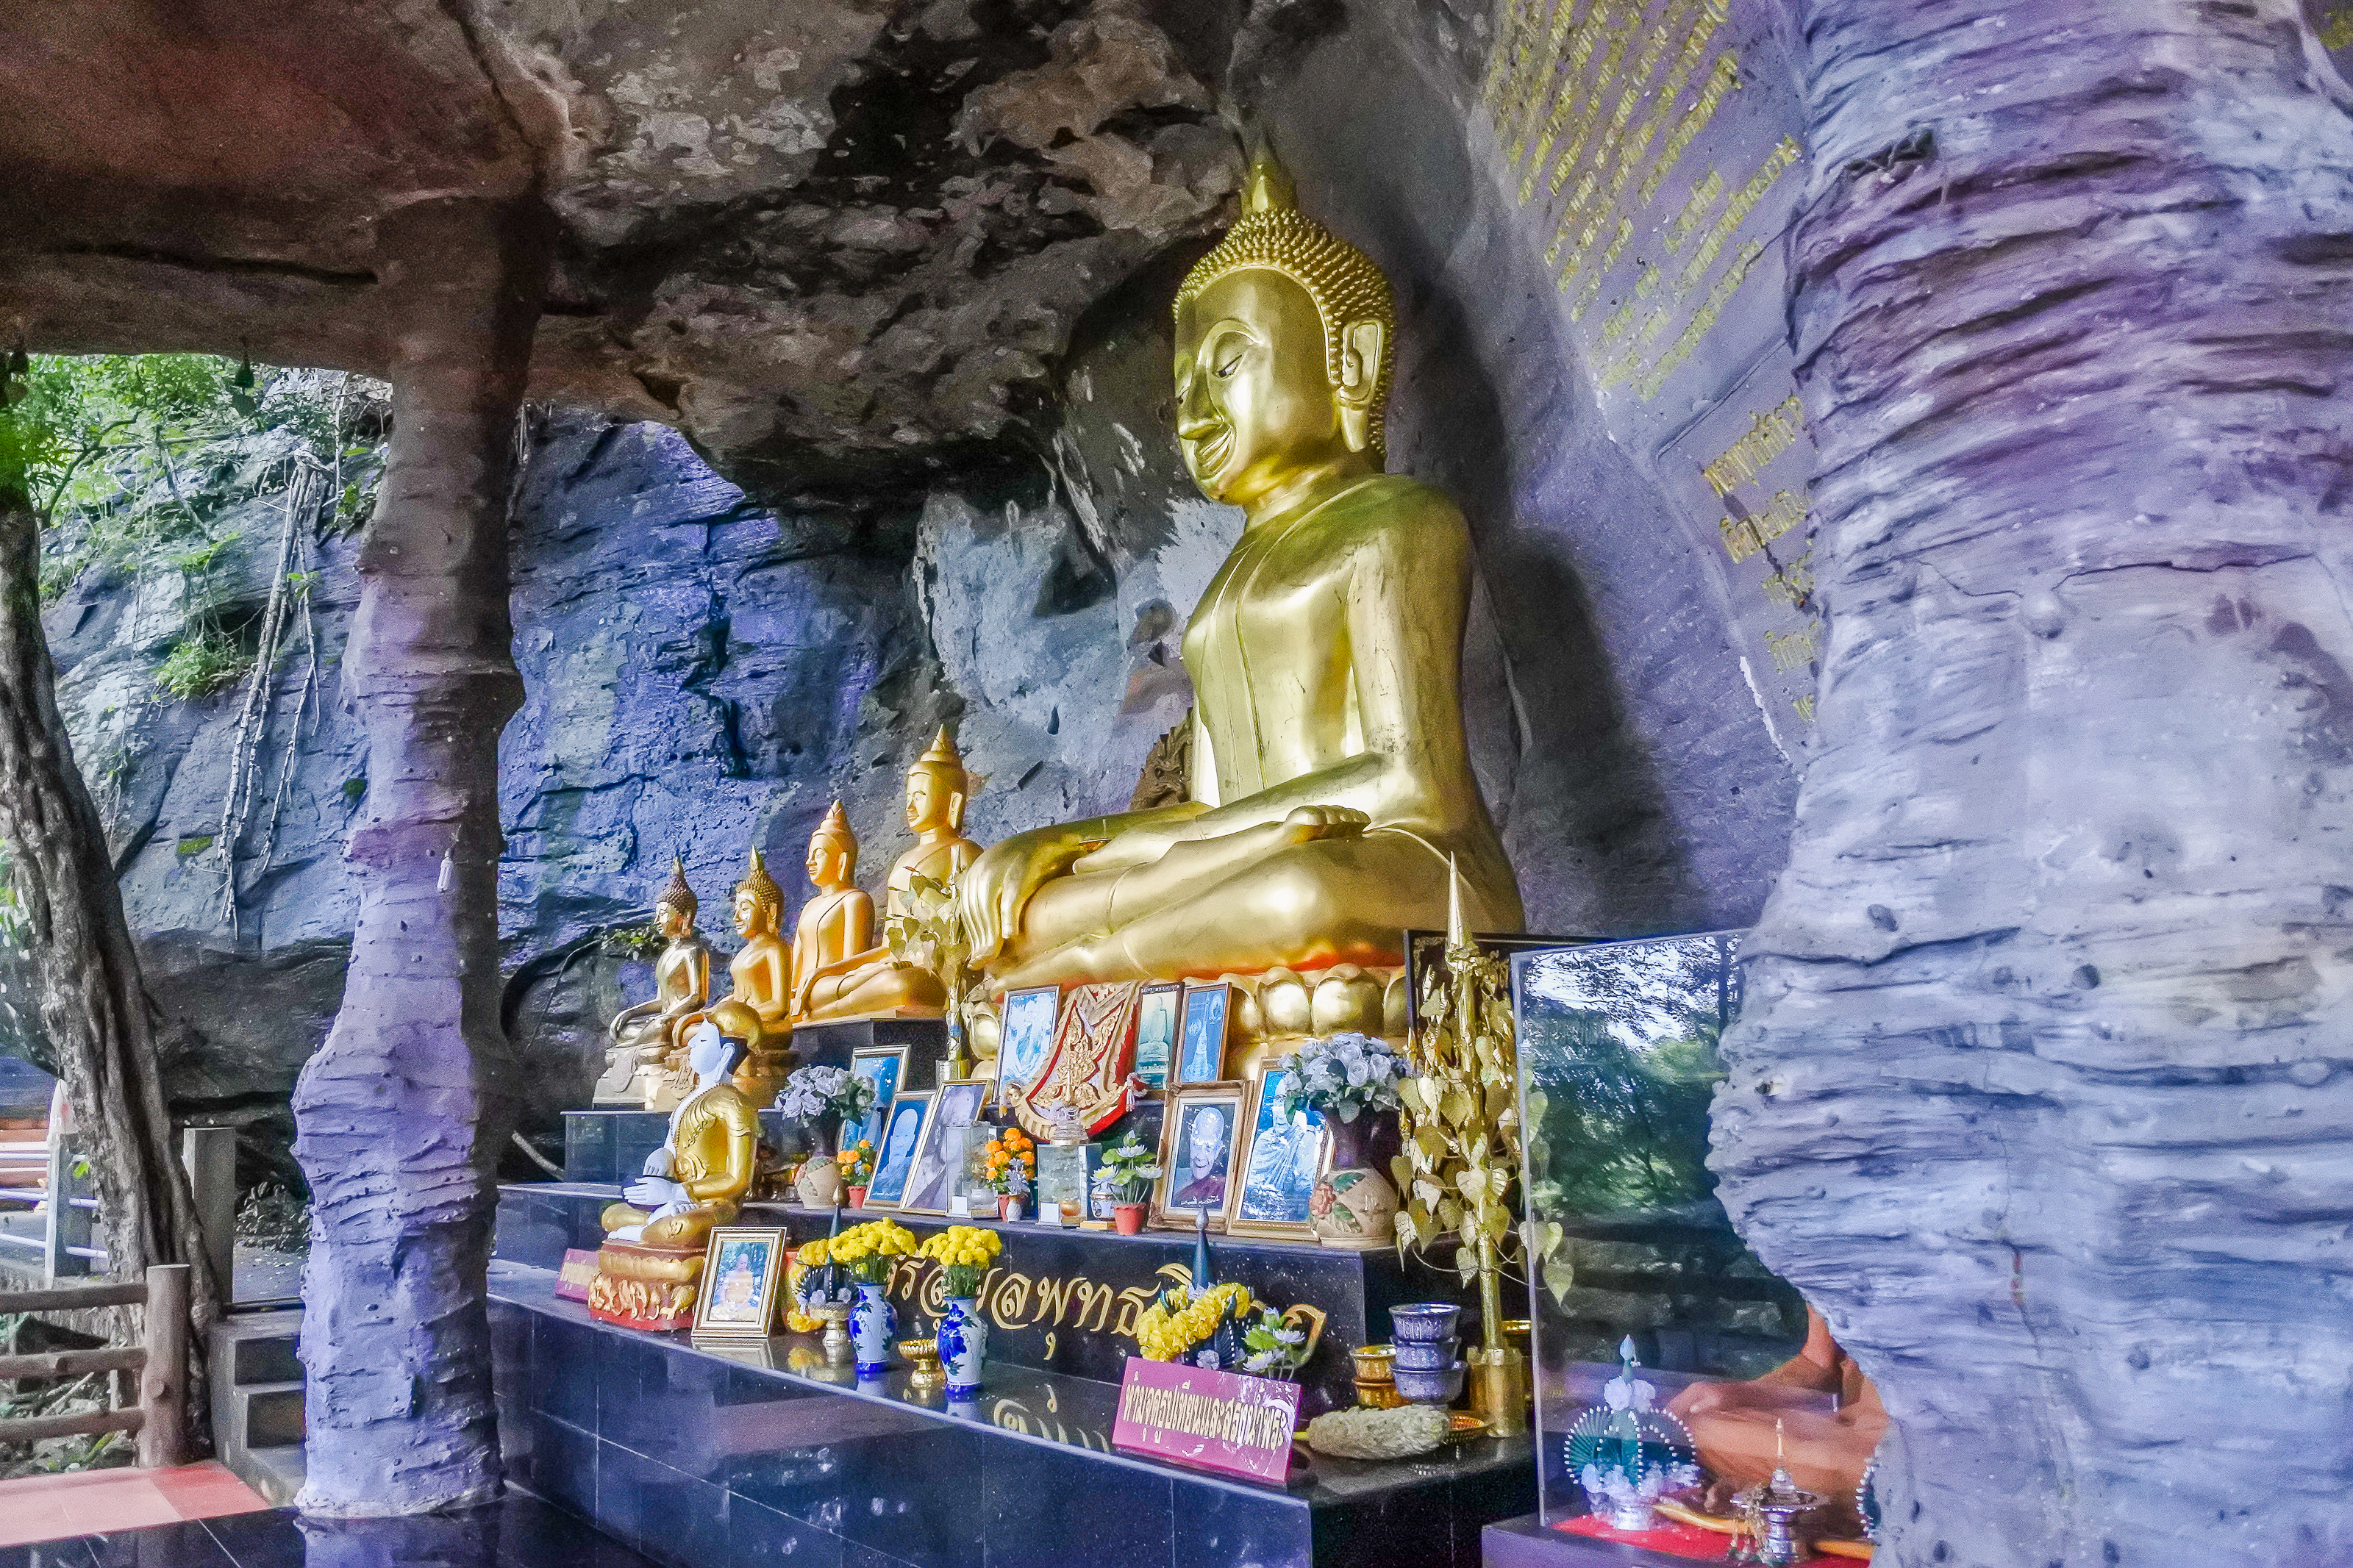
amazing, architecture, art, asia, asian, big, blue, blue sky, buddha, buddhism, built, climate, cloud, culture, destinations, exterior, famous, finger, forest, green, hill, large, manorom, meditation, mountain, mukdahan province, panorama, place, reflection, religion, sit, sky, southeast, spirituality, statue, structure, sunrise, sunset, symbol, temple, thai, thailand, top, tourism, travel, tropical, vacations, wat, water, white buddha, place of worship, holy places, shrine, historic site, hindu temple, pilgrimage, building, monastery, cave, fictional character